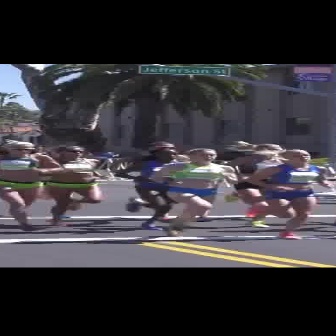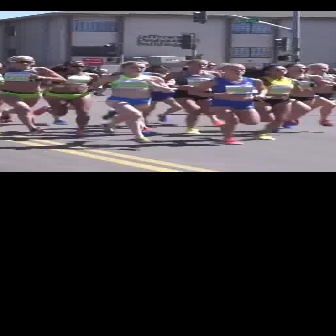
  Please identify the target specified by the bounding box [147,147,237,236] in the first image and locate it in the second image. Return the coordinates in [x_min,y_min,x_max,y_max] format.
Answer: [88,61,170,143]